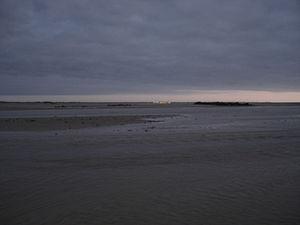
photographie du Passage de la Gaule à marée prise à Saint-Germain-sur-Ay avec vue sur les lumières de Créances et de Pirou. Ce Passage fut emprunté par 437 réfugiés du 18 au 21 juillet 1944 pour passer en France Libérée par les Américains. Ce passage était tenu par le 106e de cavalerie du Texas.
Saint-Germain-sur-Ay est une commune française, située dans le département de la Manche en région Normandie, peuplée de 909 habitants.